O'Higgins F.C.

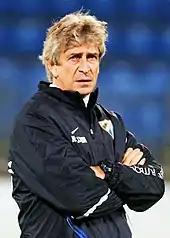
Manuel Pellegrini, coach of the club in 1992.

In the 1973 season, under the orders of the coaches Luis Vera and Jorge Aretio, O'Higgins and Huachipato both finished in third place behind of Unión Española and Colo-Colo, its best result since the 1959 season. In the 1975 season, the club was relegated again, but returned for the 1977 season after finishing runner up of the 1976 Primera B. After a notable 1978 tournament, where the team finished third in the league with Luis Santibáñez as head coach, it achieved qualification to the following edition of the Copa Libertadores by winning the Liguilla Pre-Libertadores, in which they achieved their biggest win for an international contest against Deportivo Galicia, beating the Venezuelan side 6–0 at El Teniente, and also achieved its most important away win for an international tournament, winning 1–0 in Valencia to the same Galicia. In the following season the club reached the fifth place in the league with Santibáñez as head coach again, qualifying to the 1980 Copa Libertadores via the Libertadores Liguilla after a notable unbeaten run of five matches, and winning the Liguilla over another strongers clubs, Universidad de Chile, Cobreloa and Unión Española.